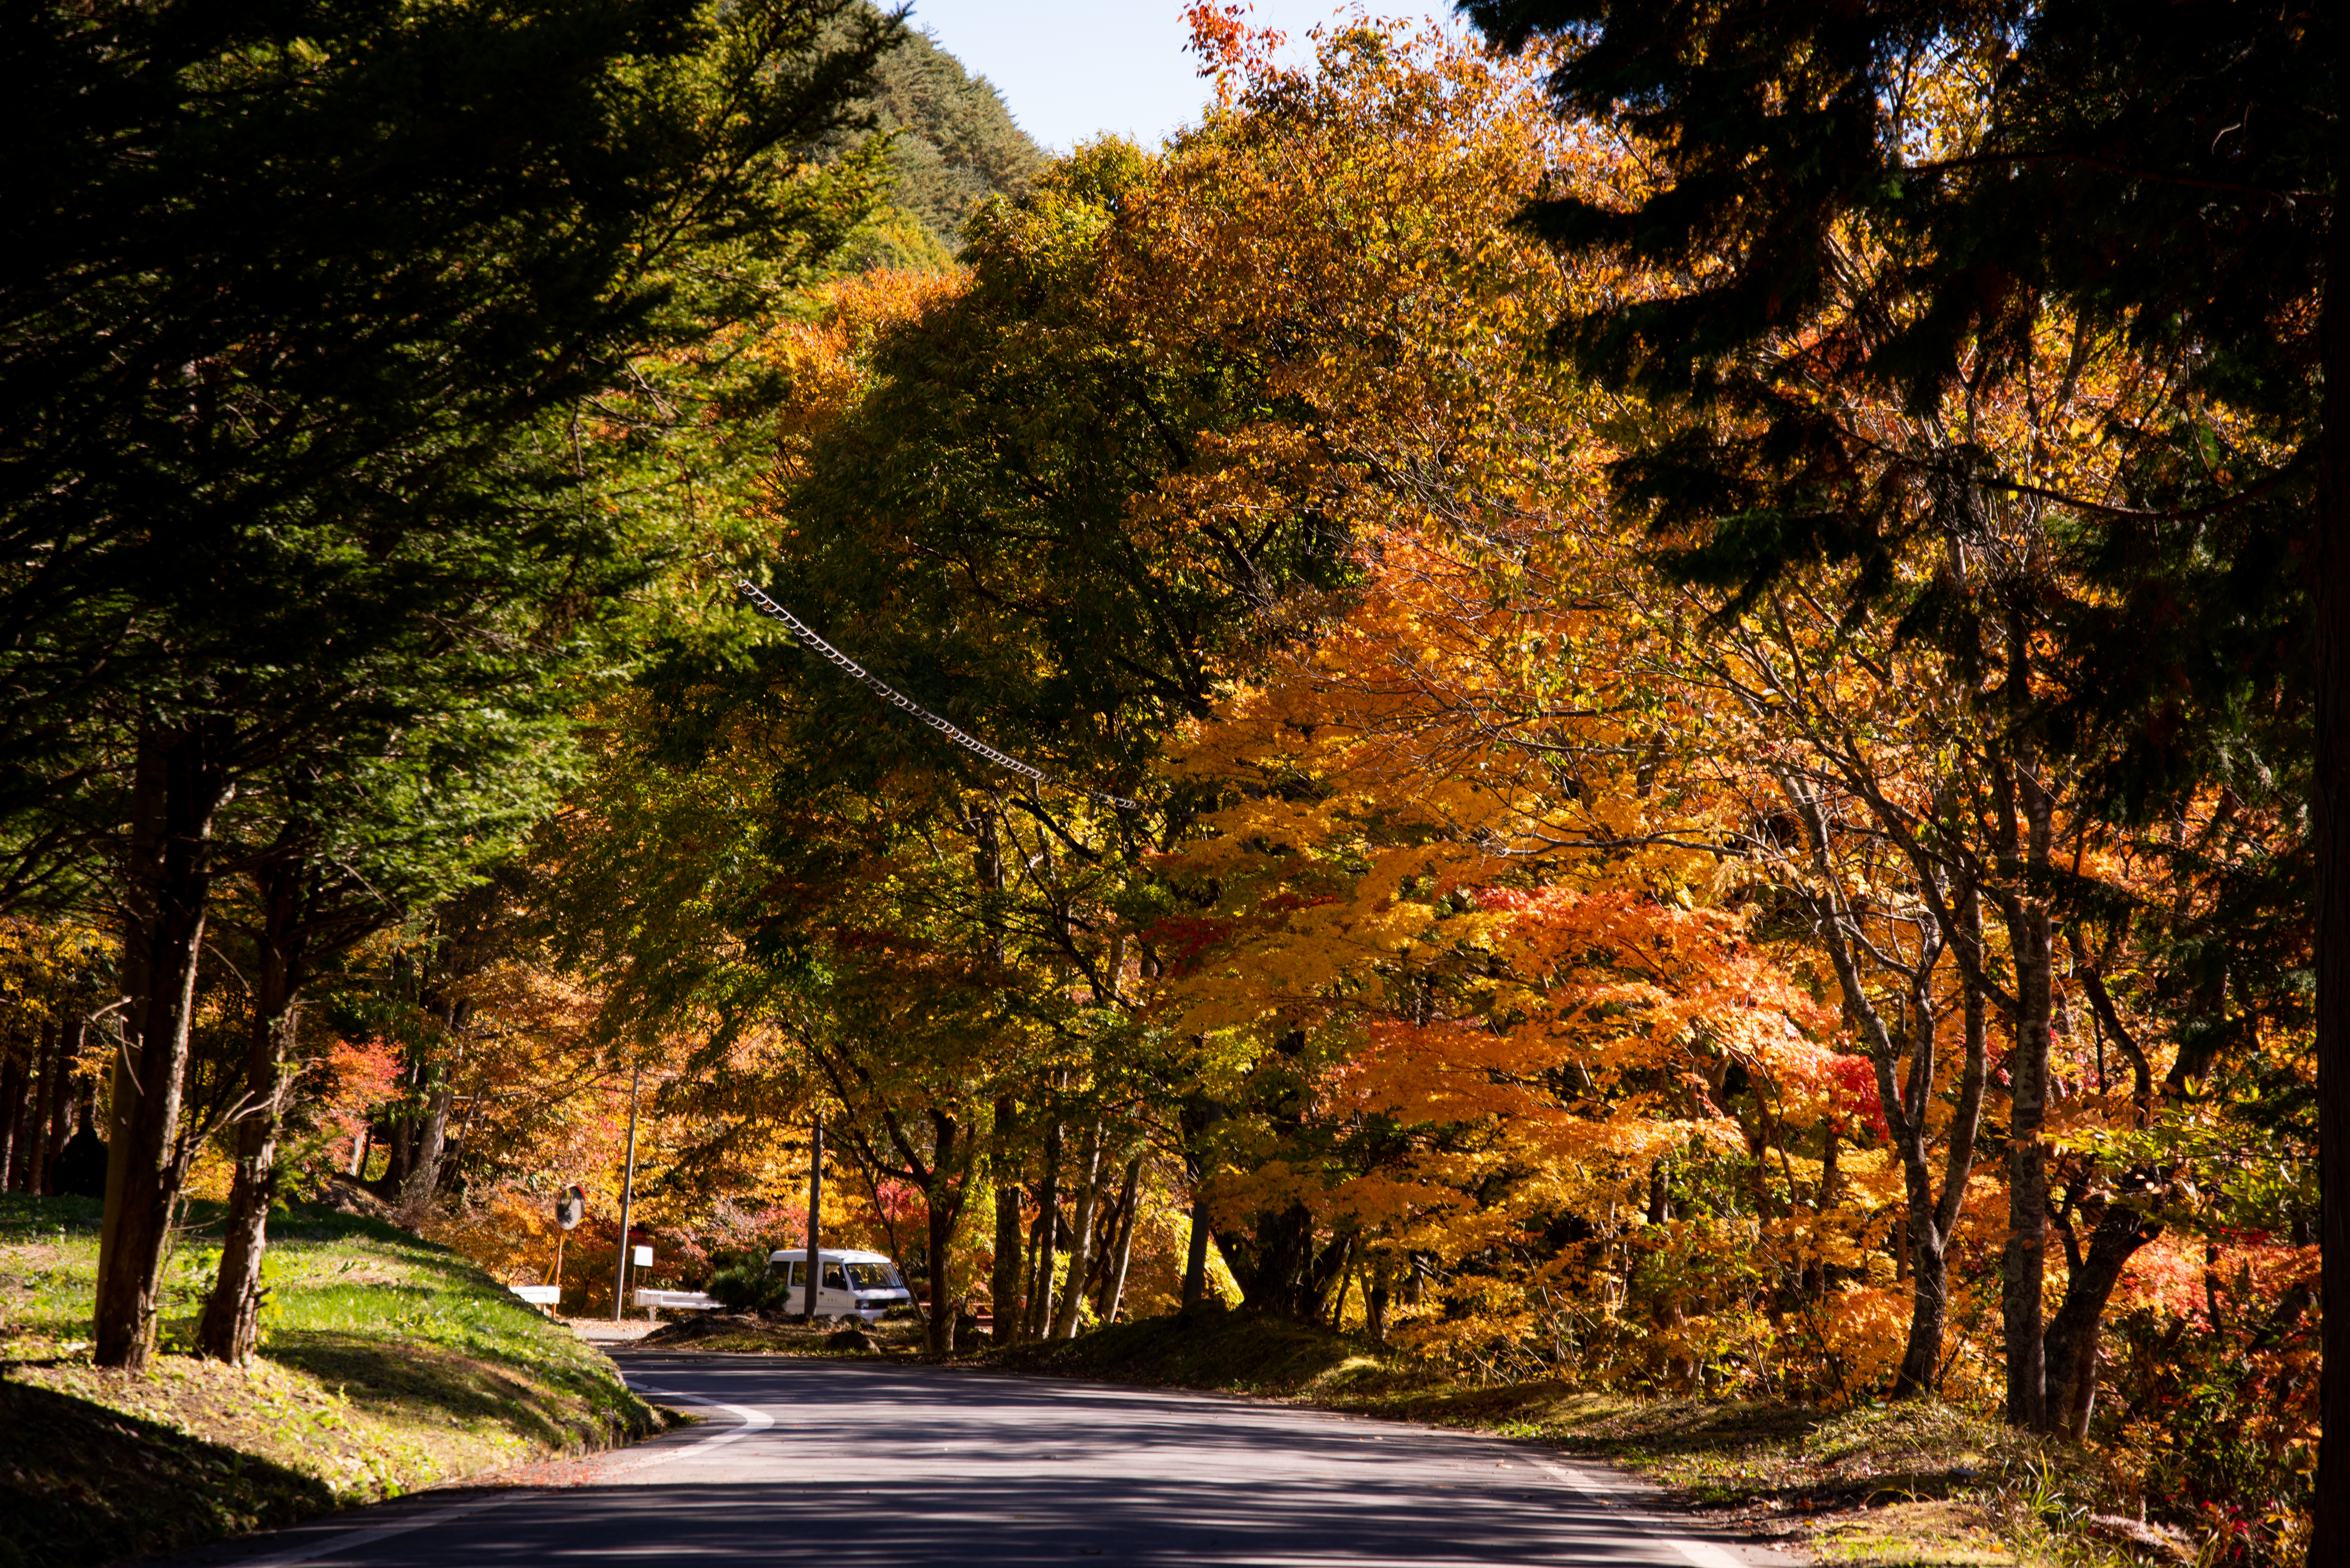
tree, leaf, nature, natural landscape, autumn, sky, road, woody plant, deciduous, natural environment, yellow, plant, wilderness, biome, sunlight, infrastructure, landscape, road surface, state park, street, branch, lane, thoroughfare, forest, temperate broadleaf and mixed forest, maple leaf, mountain, national park, cloud, maple, park, Tints and shades, asphalt, night, hill, nonbuilding structure, city, woodland